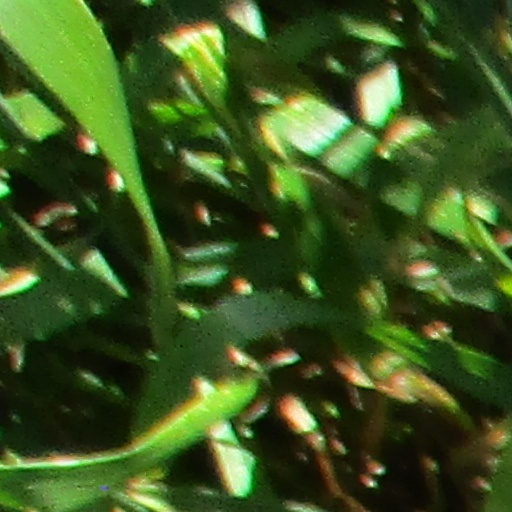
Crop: wheat